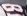
Number: 8